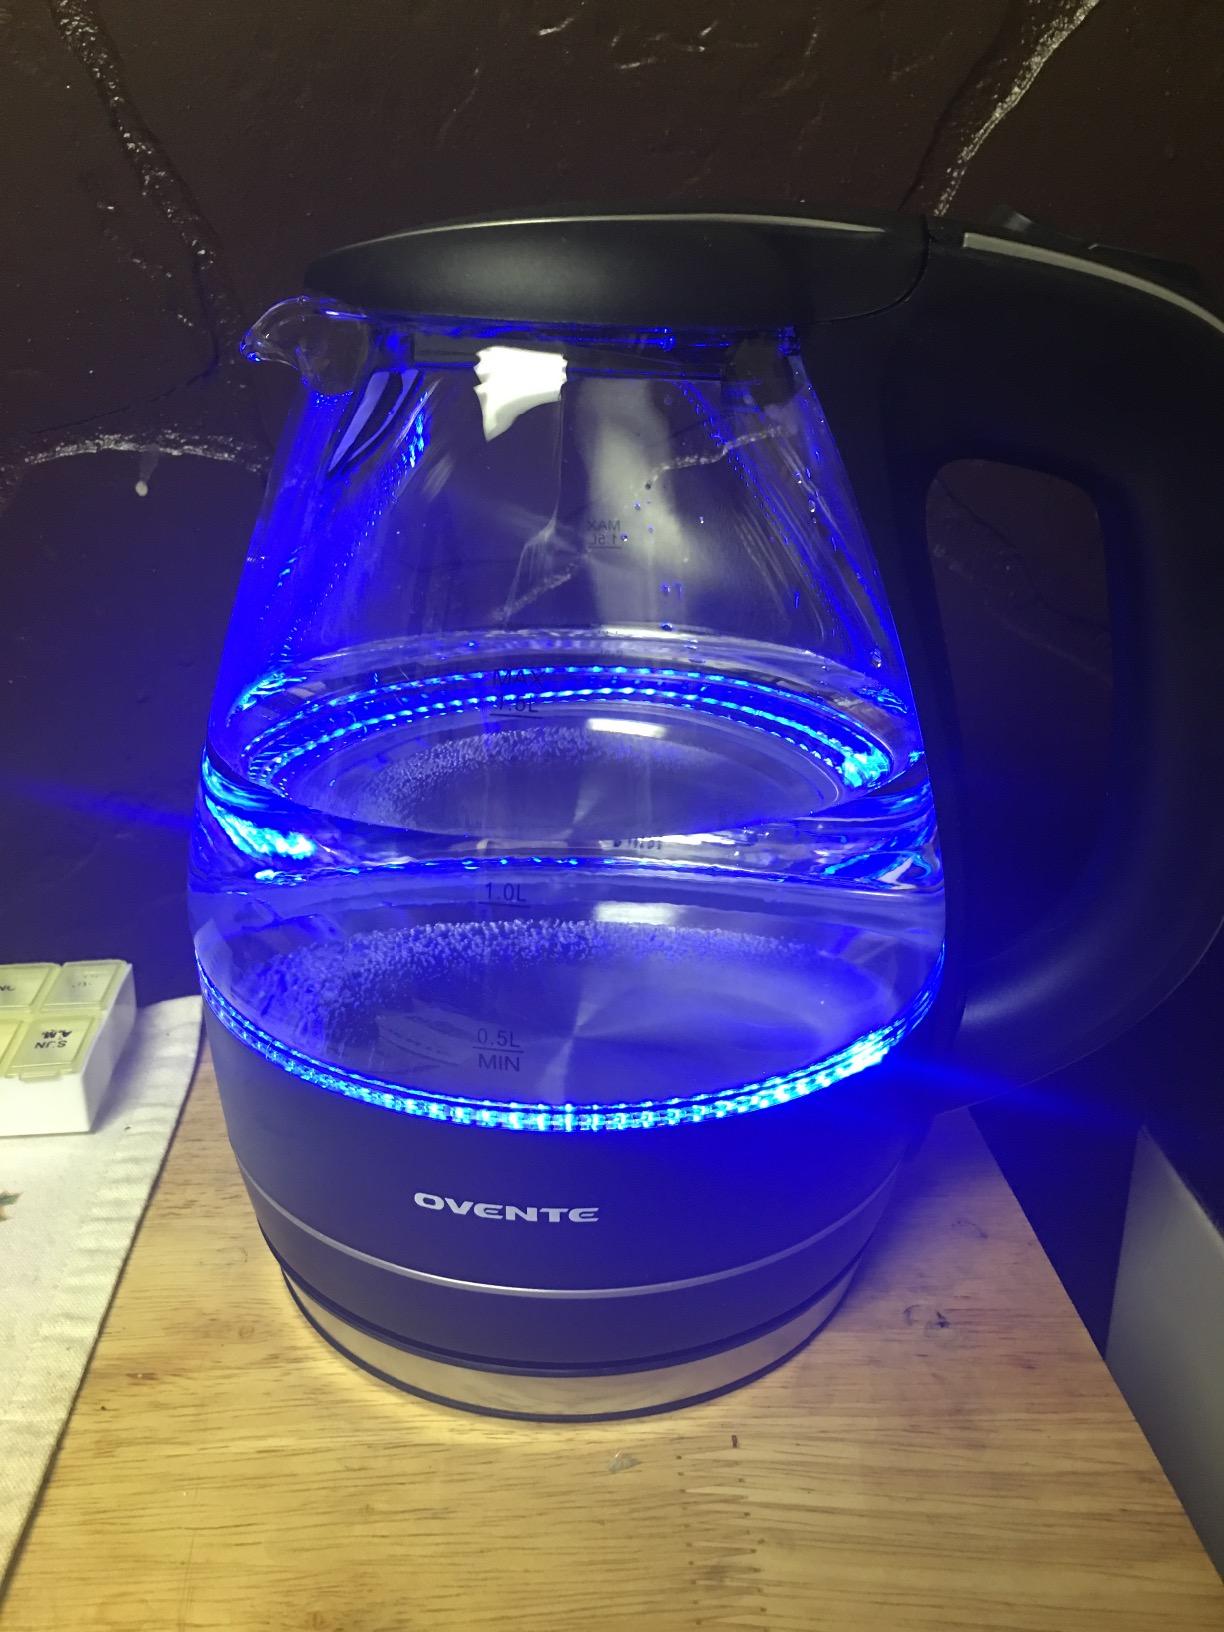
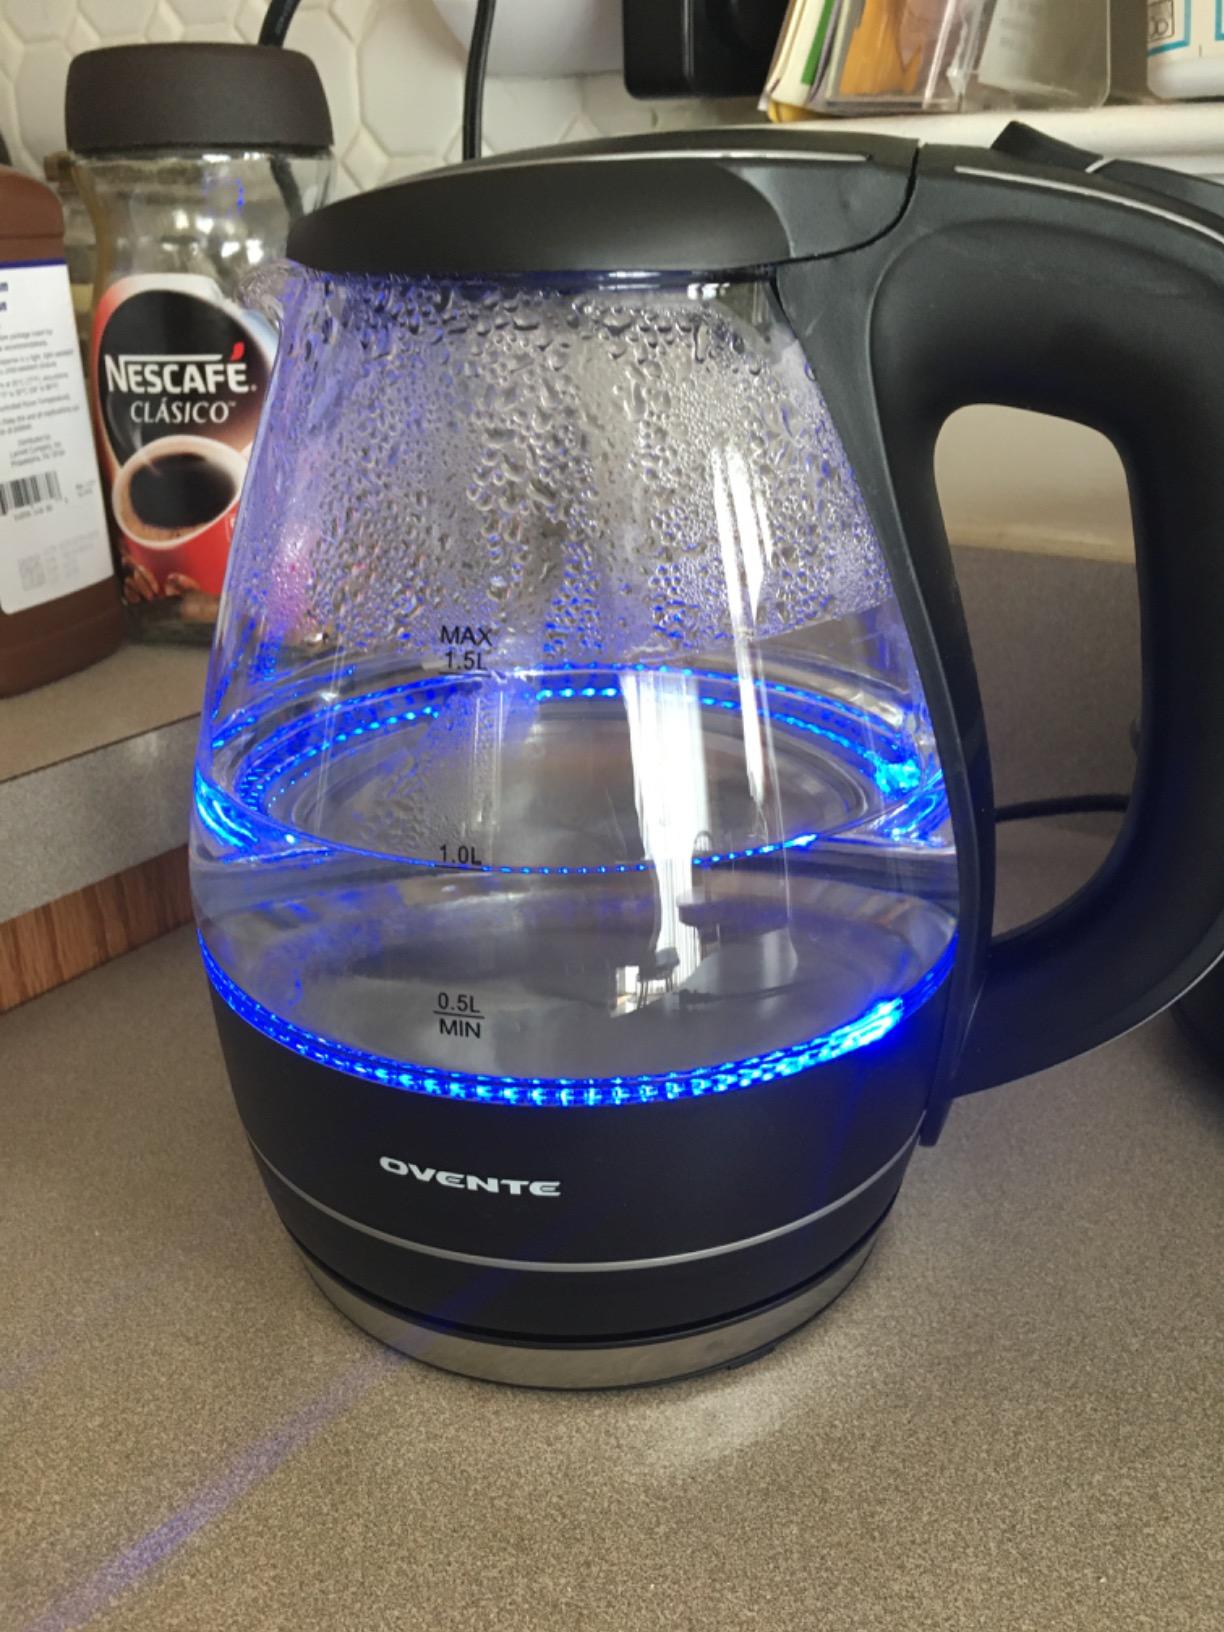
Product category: items_kettle
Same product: yes